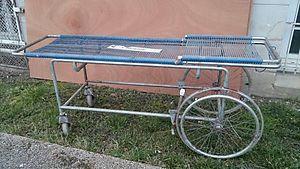
Un ancien brancard d'hopital